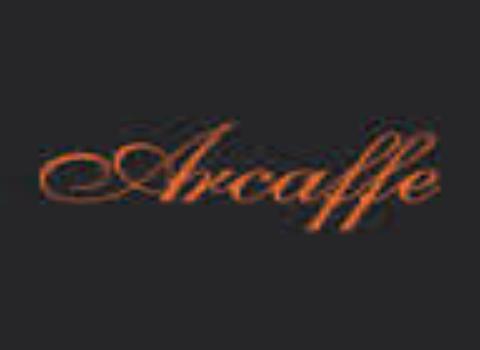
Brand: Arcaffe
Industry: Food